George Austin Morrison

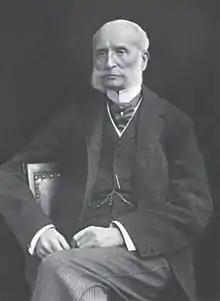

George Austin Morrison (November 30, 1832 – February 26, 1916) was an American merchant, banker and industrialist.